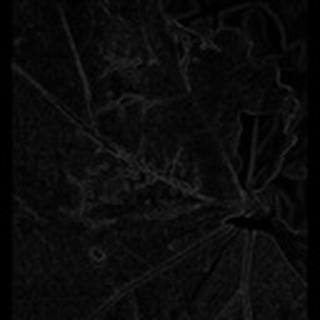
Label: cotton_bacterial_blight